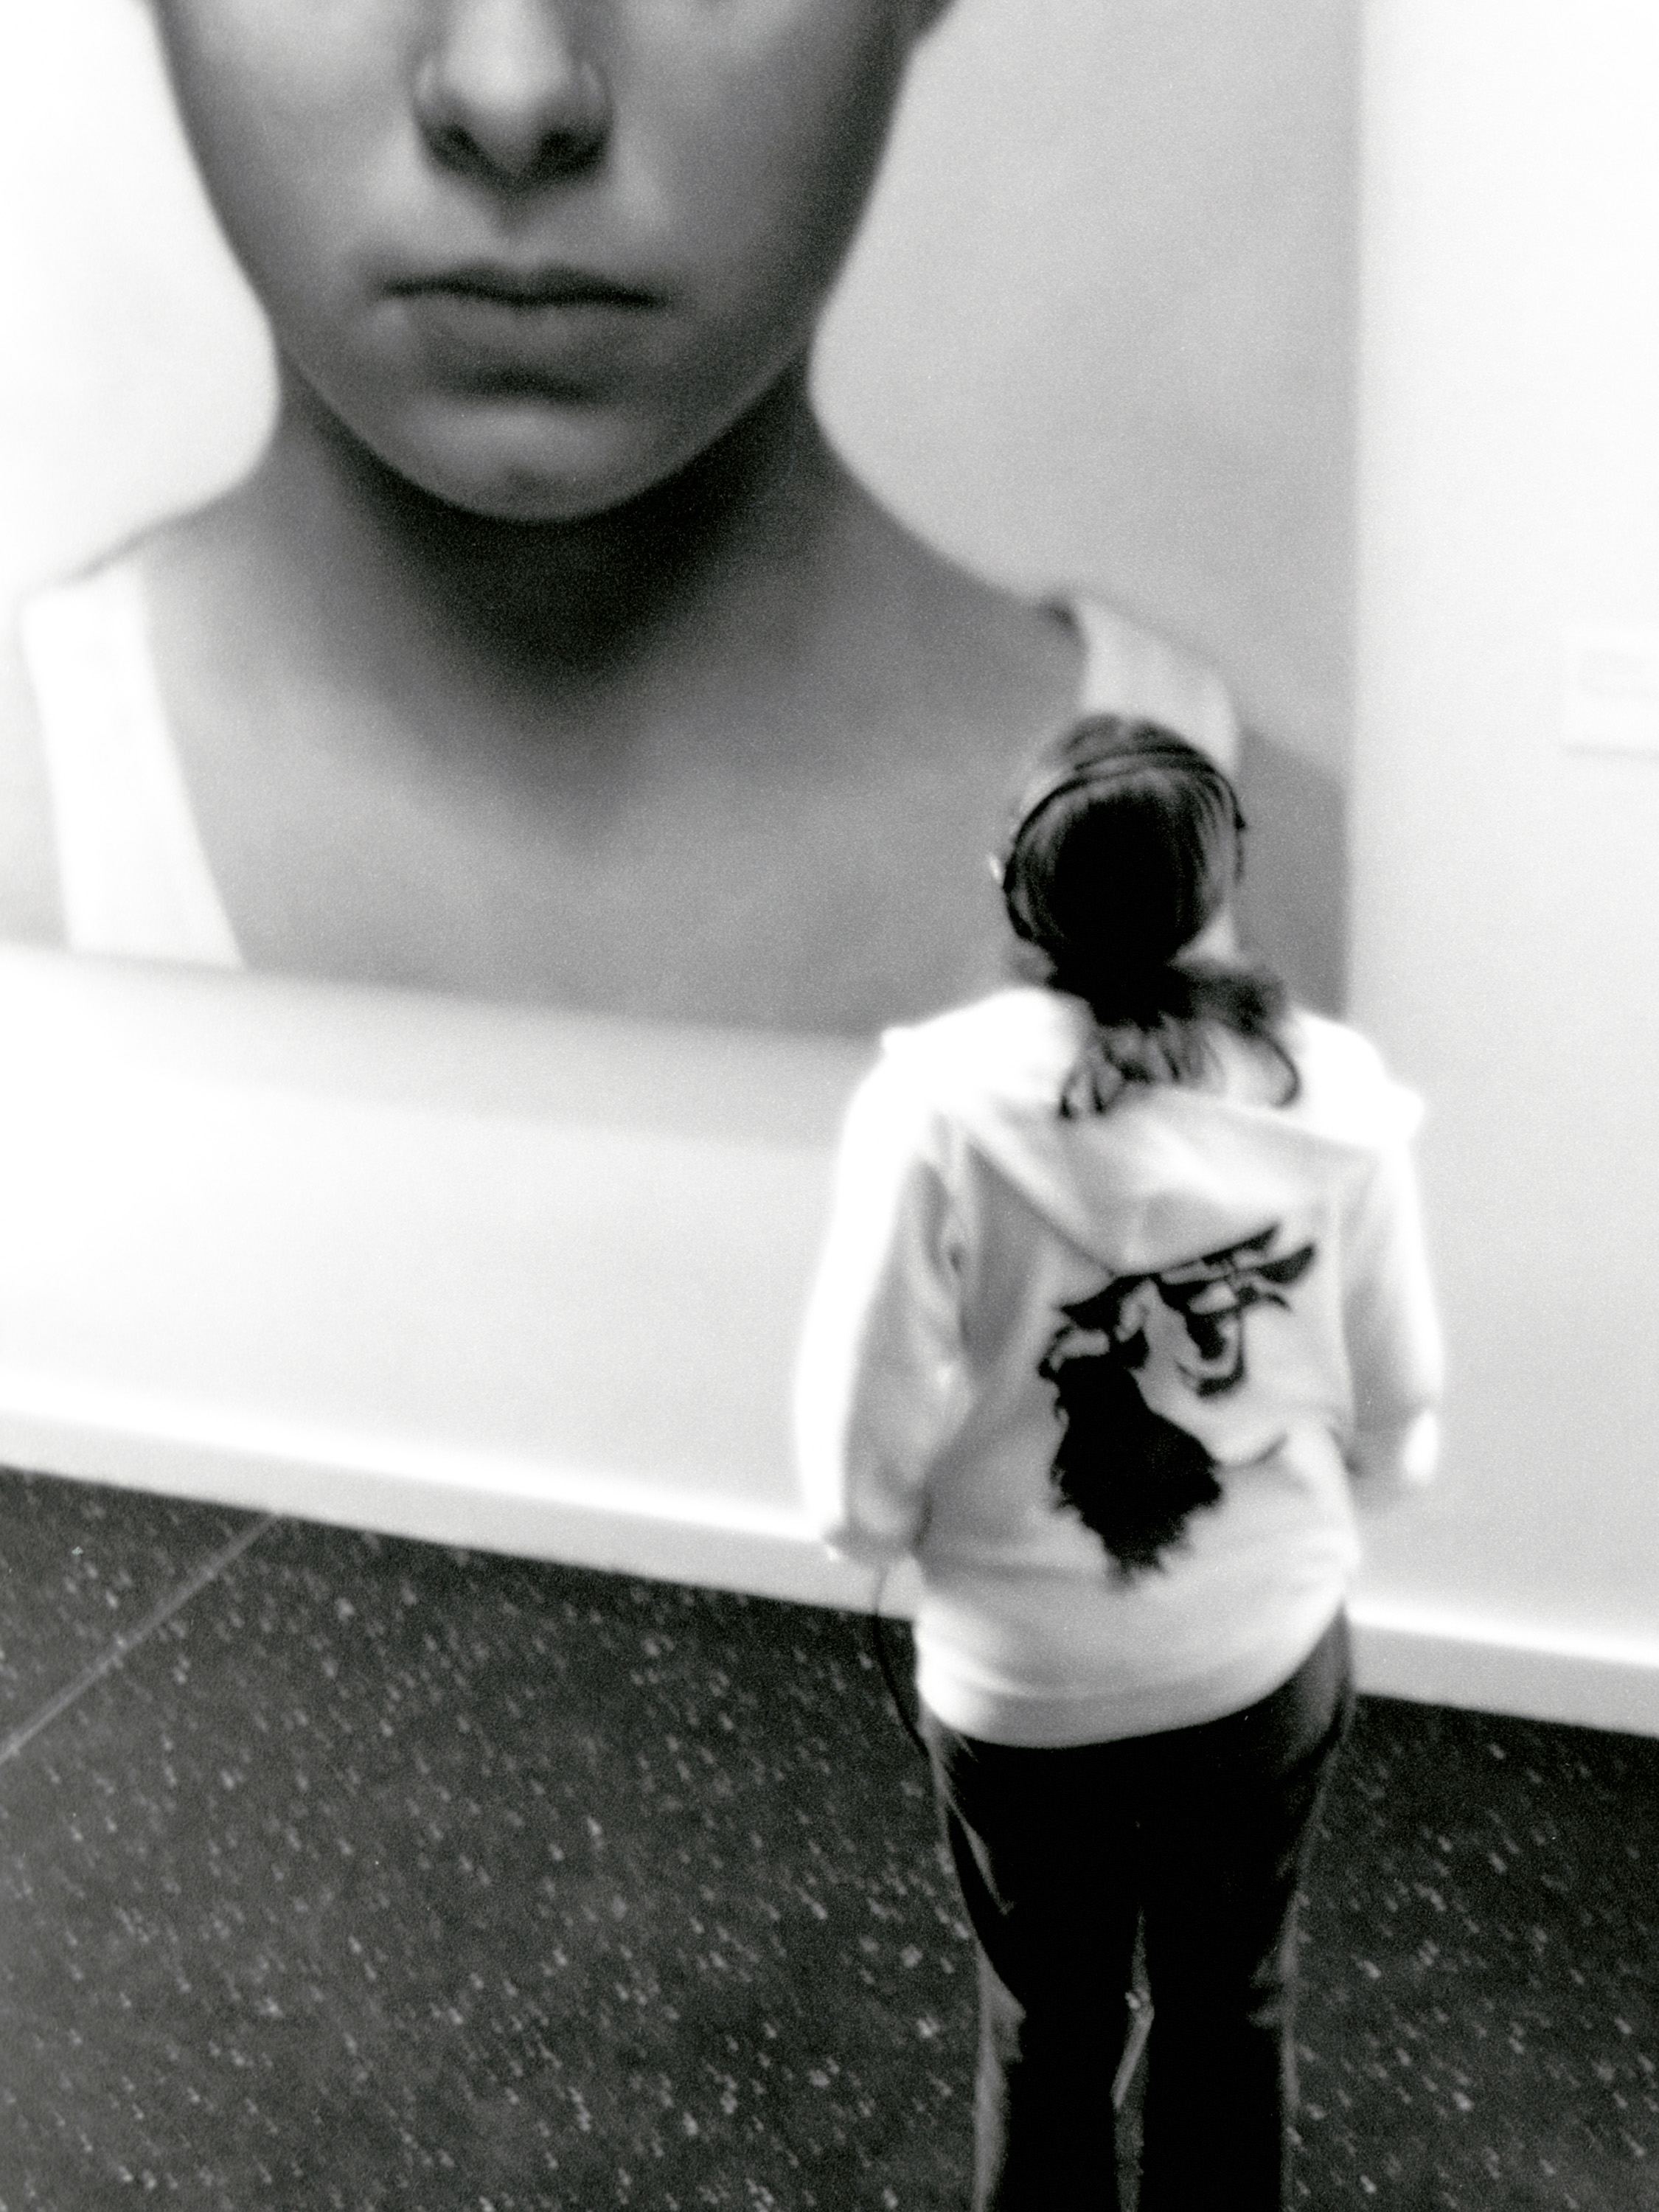
black and white, girl, white, photography, model, fashion, black, monochrome, arm, california, stairwell, face, art, dress, photograph, beauty, sacramento, crocker, viewing, gottfriedhelnwein, photo shoot, monochrome photography, portrait photography